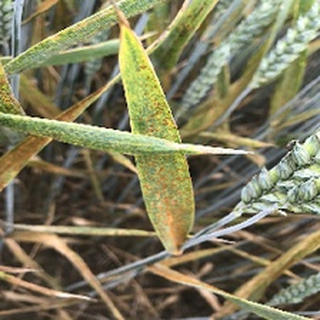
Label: wheat_brown_rust